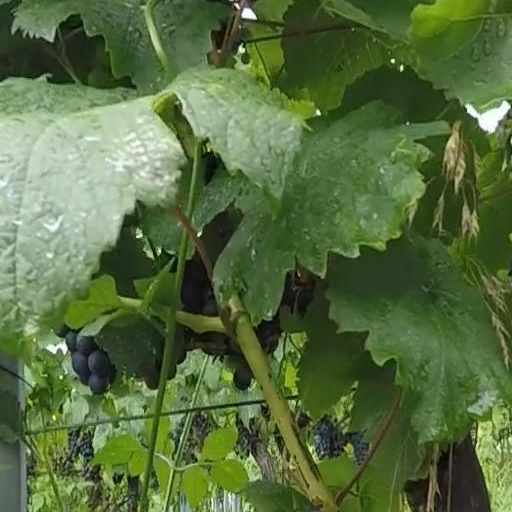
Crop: grape